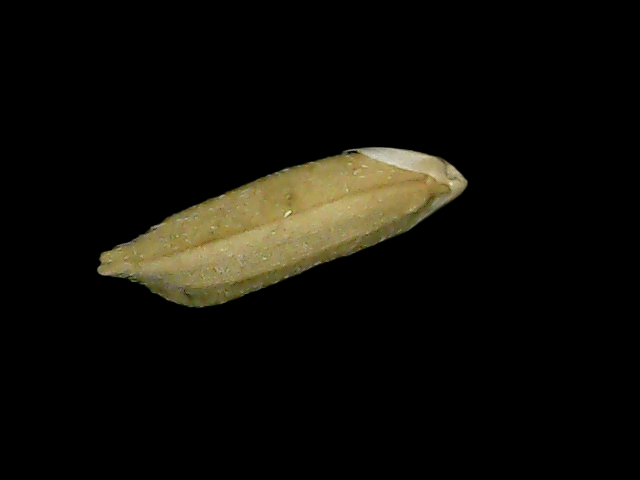
Rice variety: Bd49